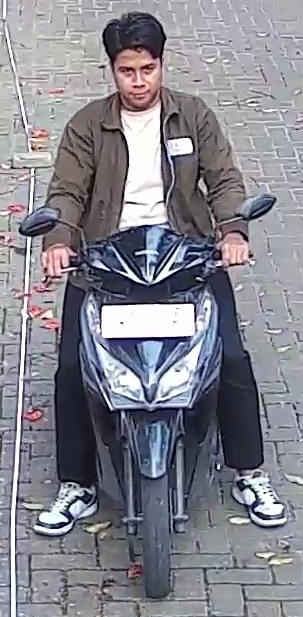
person-with-helmet: 0
person-without-helmet: 1